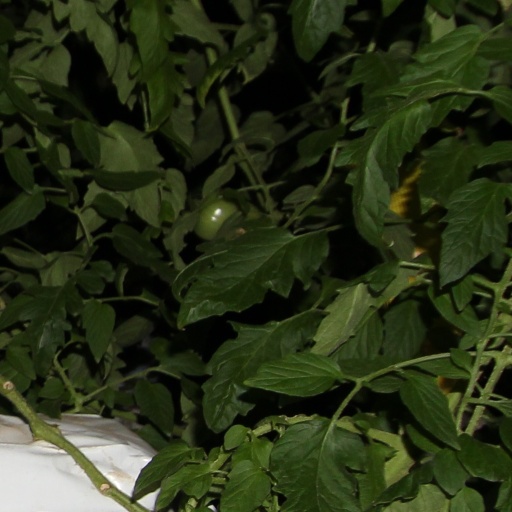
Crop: tomato